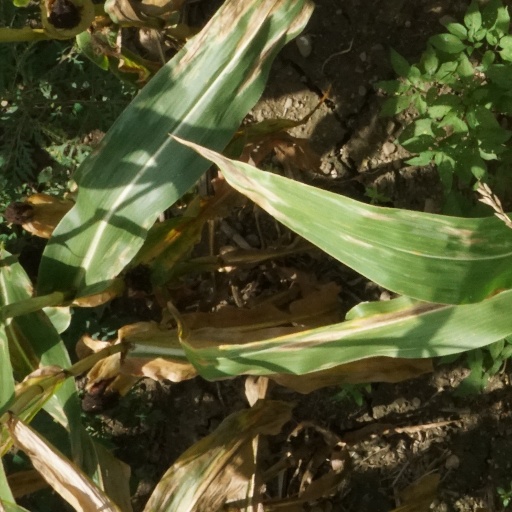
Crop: maize; corn